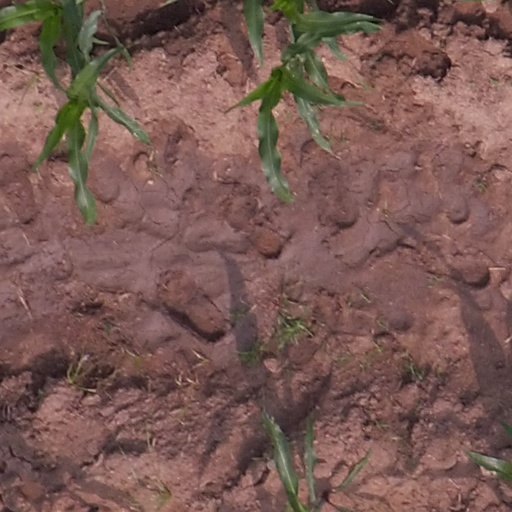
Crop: maize; corn